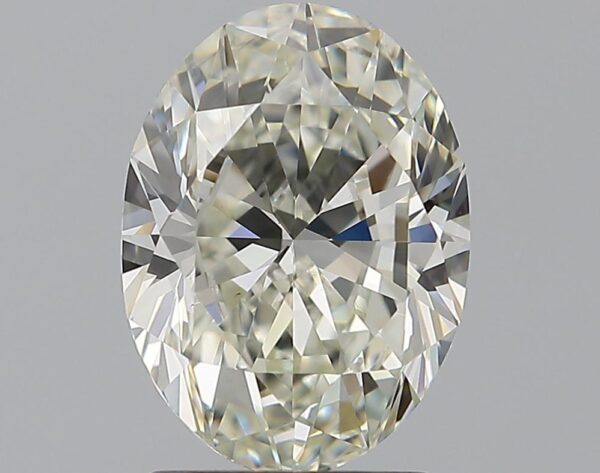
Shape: oval
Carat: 1.9
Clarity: VS1
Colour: K
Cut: EX
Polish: EX
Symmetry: EX
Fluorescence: F
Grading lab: GIA
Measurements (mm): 9.42 x 6.92 x 4.3